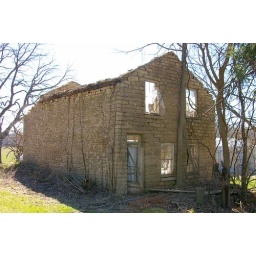
Old stone house I found by Brodhead WI.